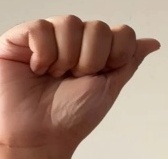
ASL sign: A